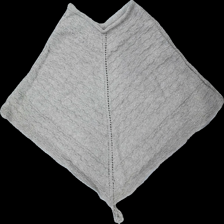
View: back
Type: Outerwear
Category: Ladies
Brand: Missing
Colors: Brown
Material: 66% cott, 34% wool
Cut: Regular
Season: Autumn
Price range: 100-150
Recommended usage: Reuse
Description: Possibly homemade brown knitted poncho. No size no brand. Good condition.
Comment: Possibly homemade